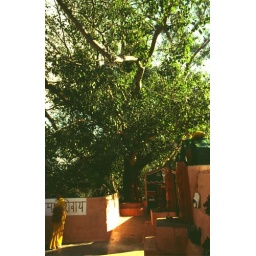
Sacred tree by Baba's house